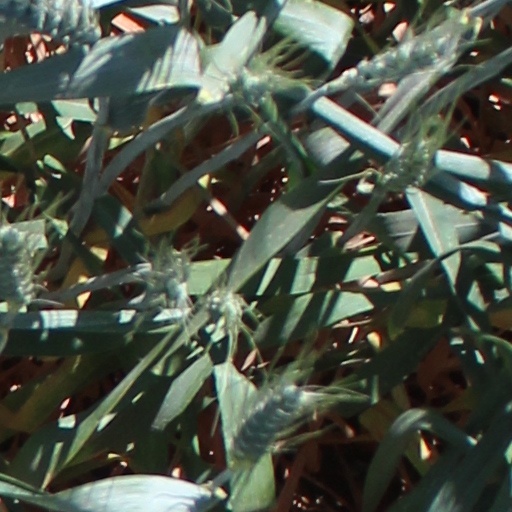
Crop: wheat